Joe Louis

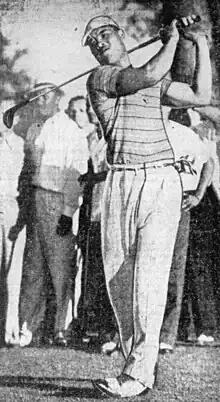
Louis golfing in 1945

One of Louis' other passions was the game of golf, in which he also played a historic role. He was a long-time devotee of the sport since being introduced to the game before the first Schmeling fight in 1936. In 1952, Louis was invited to play as an amateur in the San Diego Open on a sponsor's exemption, which was announced at the time as the first instance of an African-American to play in a PGA Tour event (in fact, professional Howard Wheeler was one of seven African-Americans to compete in the Tam O'Shanter Open in Niles, Illinois in 1942, and Wheeler appeared in subsequent PGA-sanctioned events in Philadelphia in the 1940s, qualifying for the 1950 and 1951 U.S. Open).